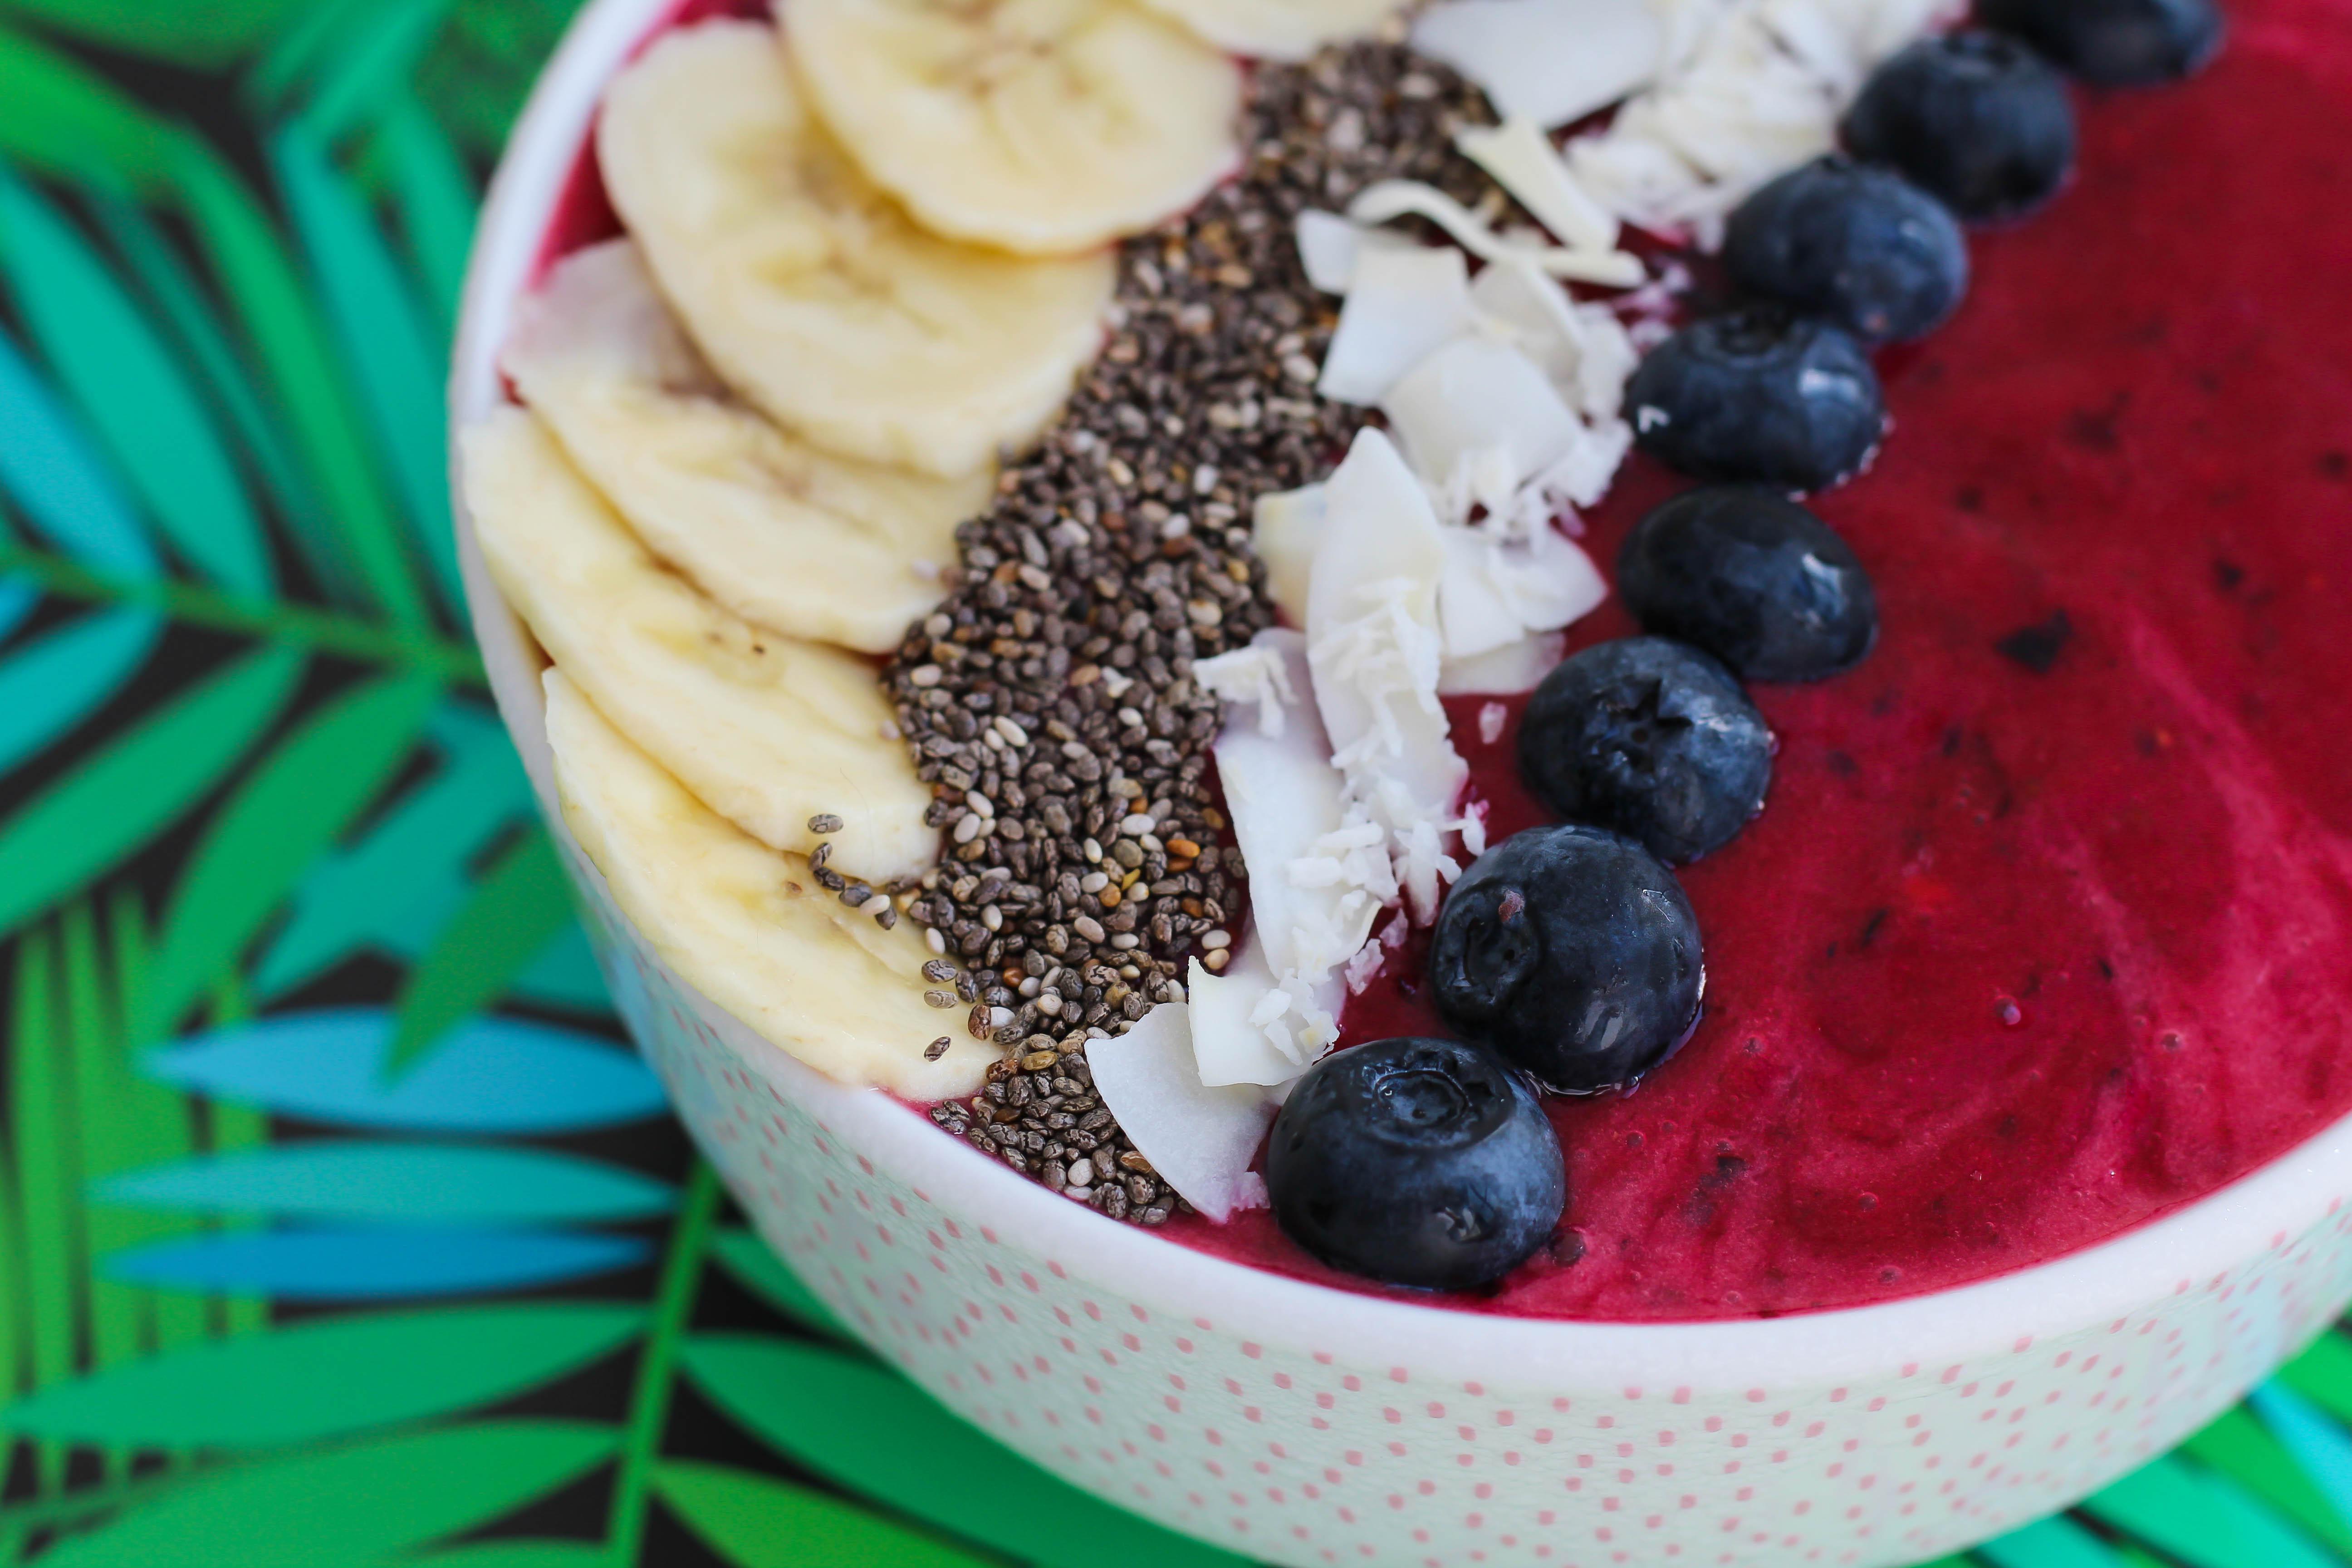
breakfast, smoothie, smoothie bowl, food, plant, fruit, ingredient, tableware, recipe, cuisine, dish, natural foods, cream, berry, blueberry, produce, baked goods, superfood, staple food, frozen dessert, Olallieberry, frutti di bosco, bilberry, dessert, fruit salad, dairy, sweetness, delicacy, kuchen, pastry, whipped cream, Superfruit, finger food, baking, parfait, garnish, mascarpone, bowl, rubus, brunch, snack, fast food, tart, British cuisine, meal, cr me fra che, blackberry